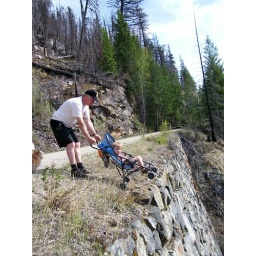
Italian stone masons were brought in during the railway's construction. This wall is a good example of their work.